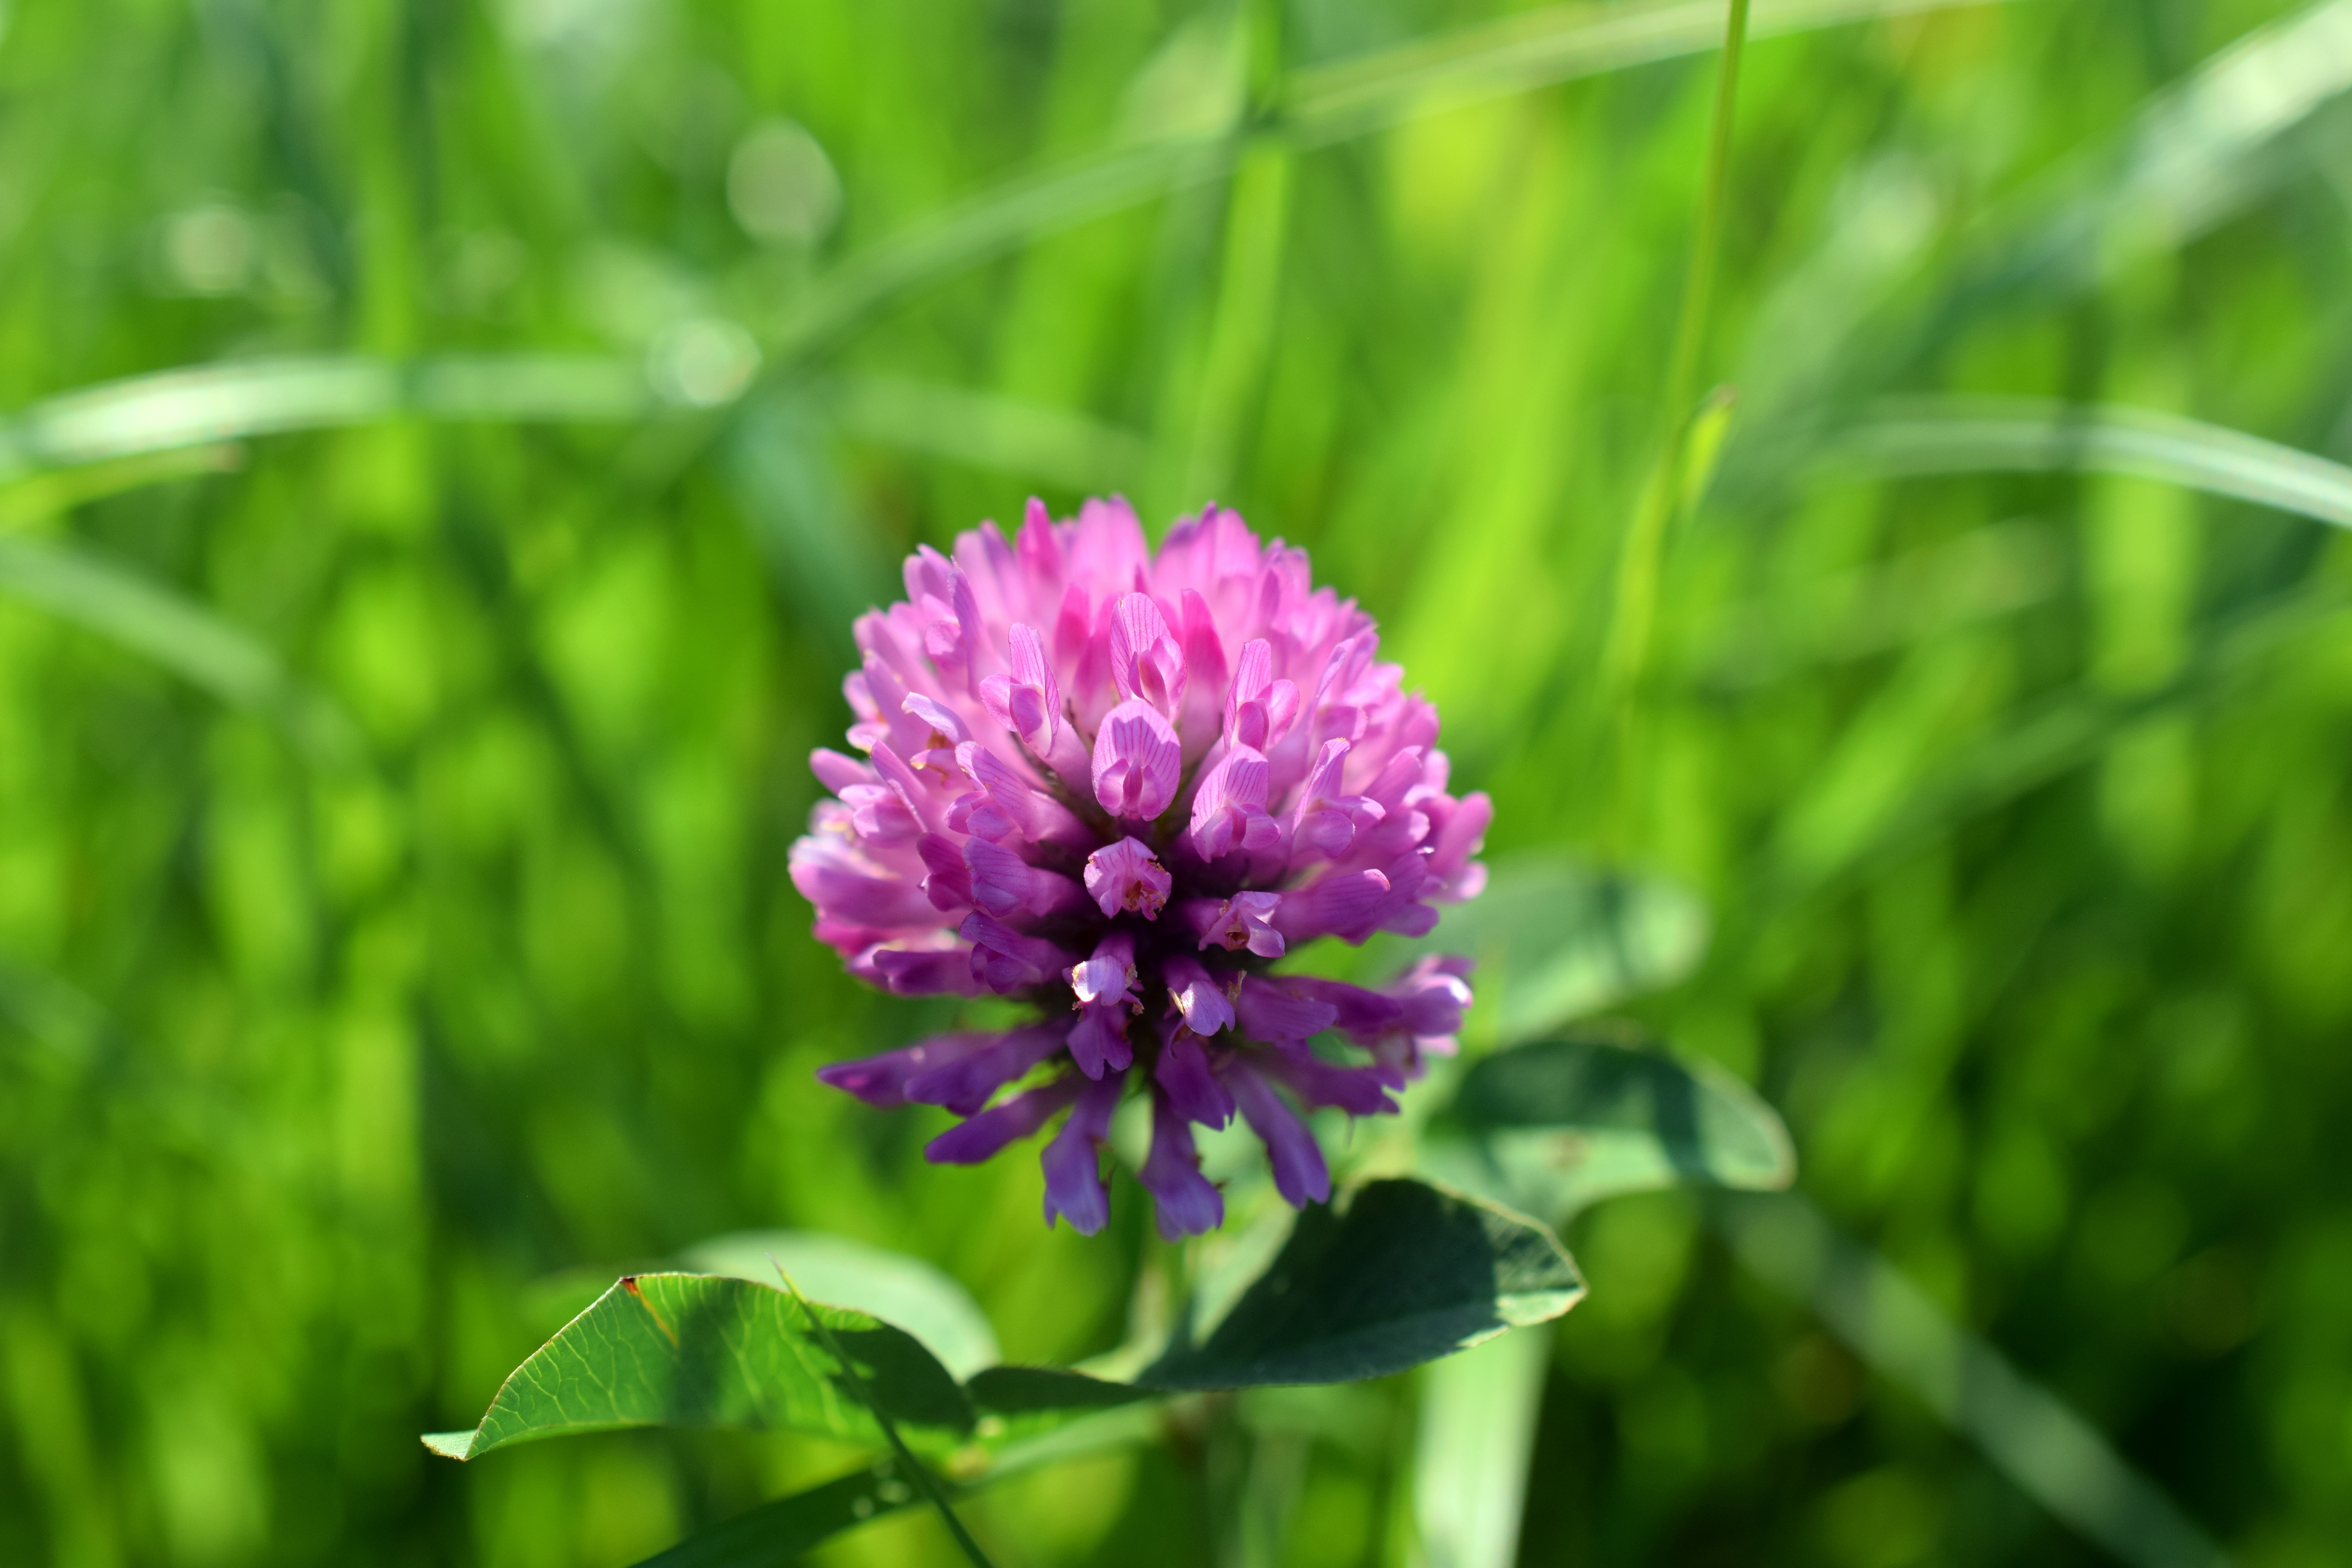
nature, grass, blossom, plant, field, meadow, flower, purple, green, produce, botany, pink, flora, clover, wildflower, macro photography, flowering plant, land plant